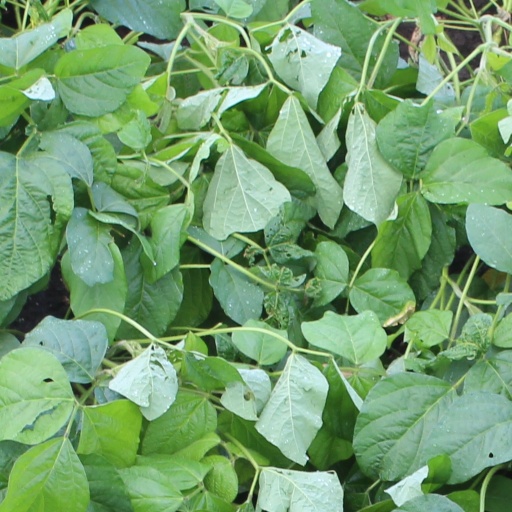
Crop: soybean